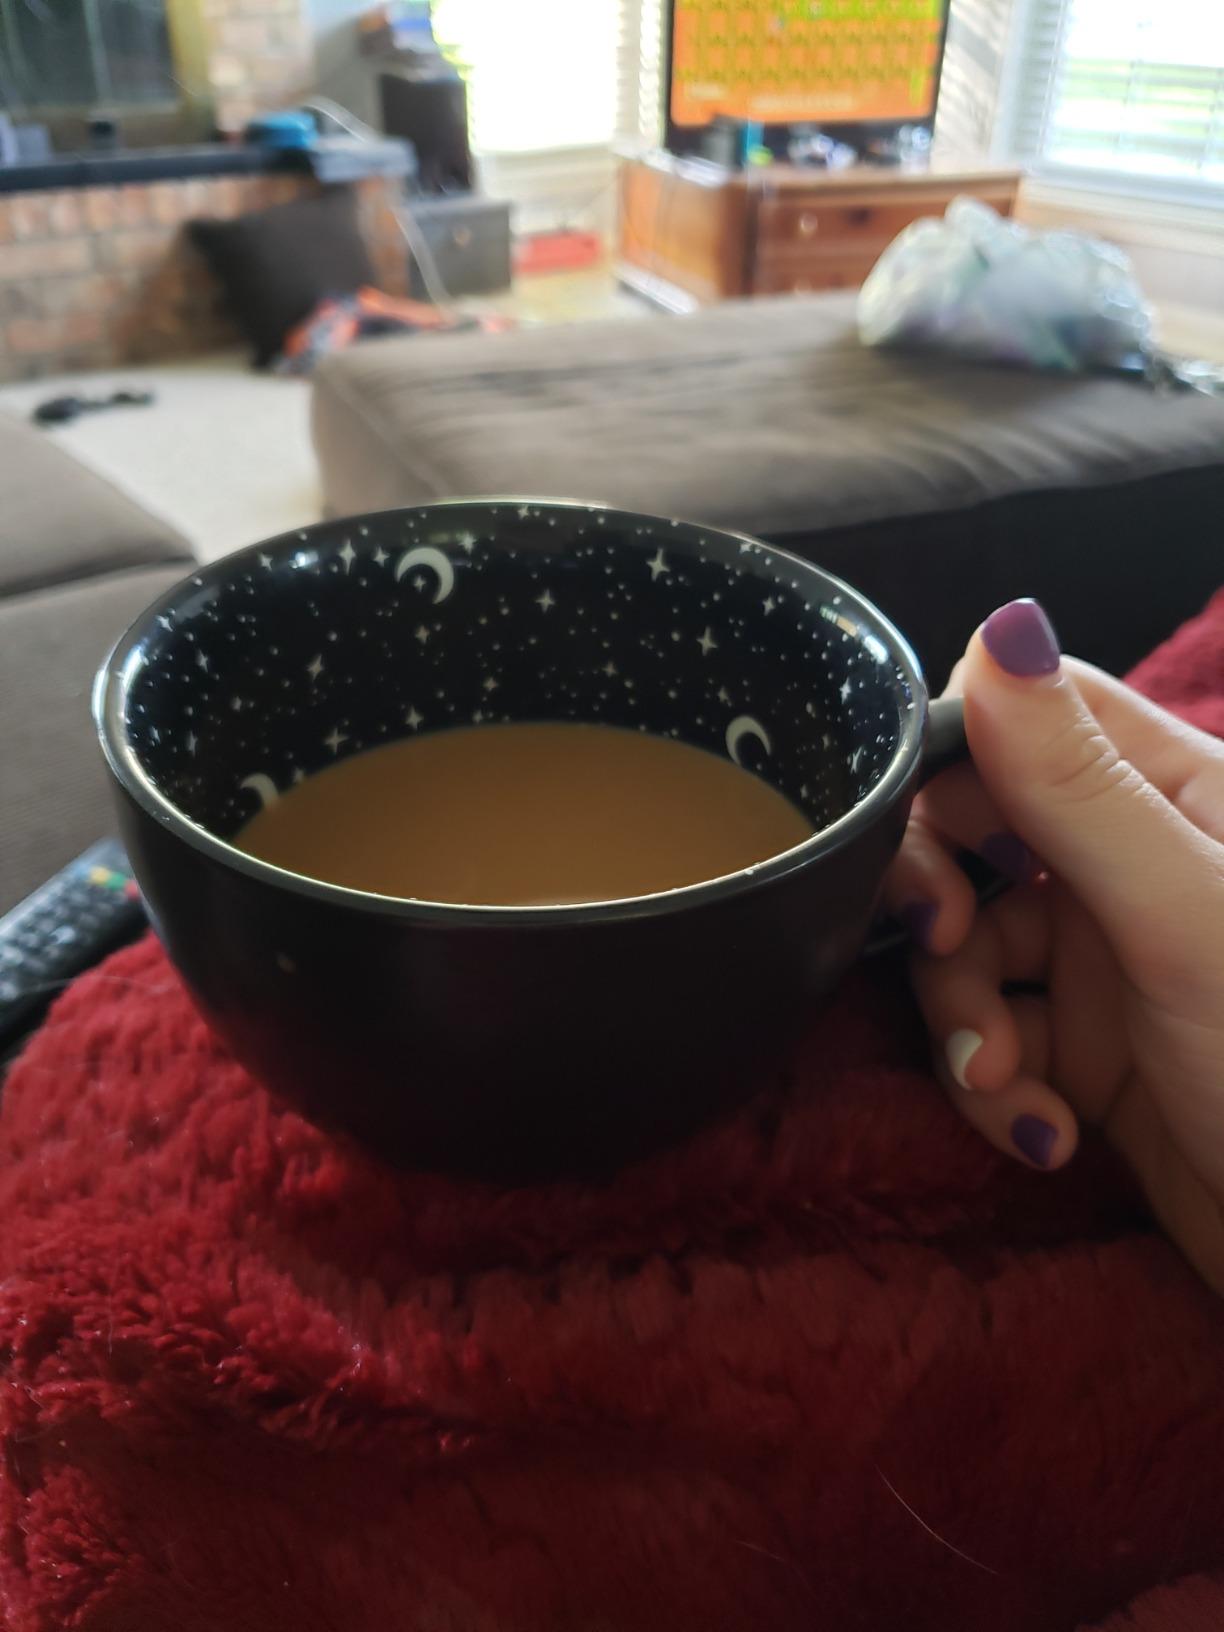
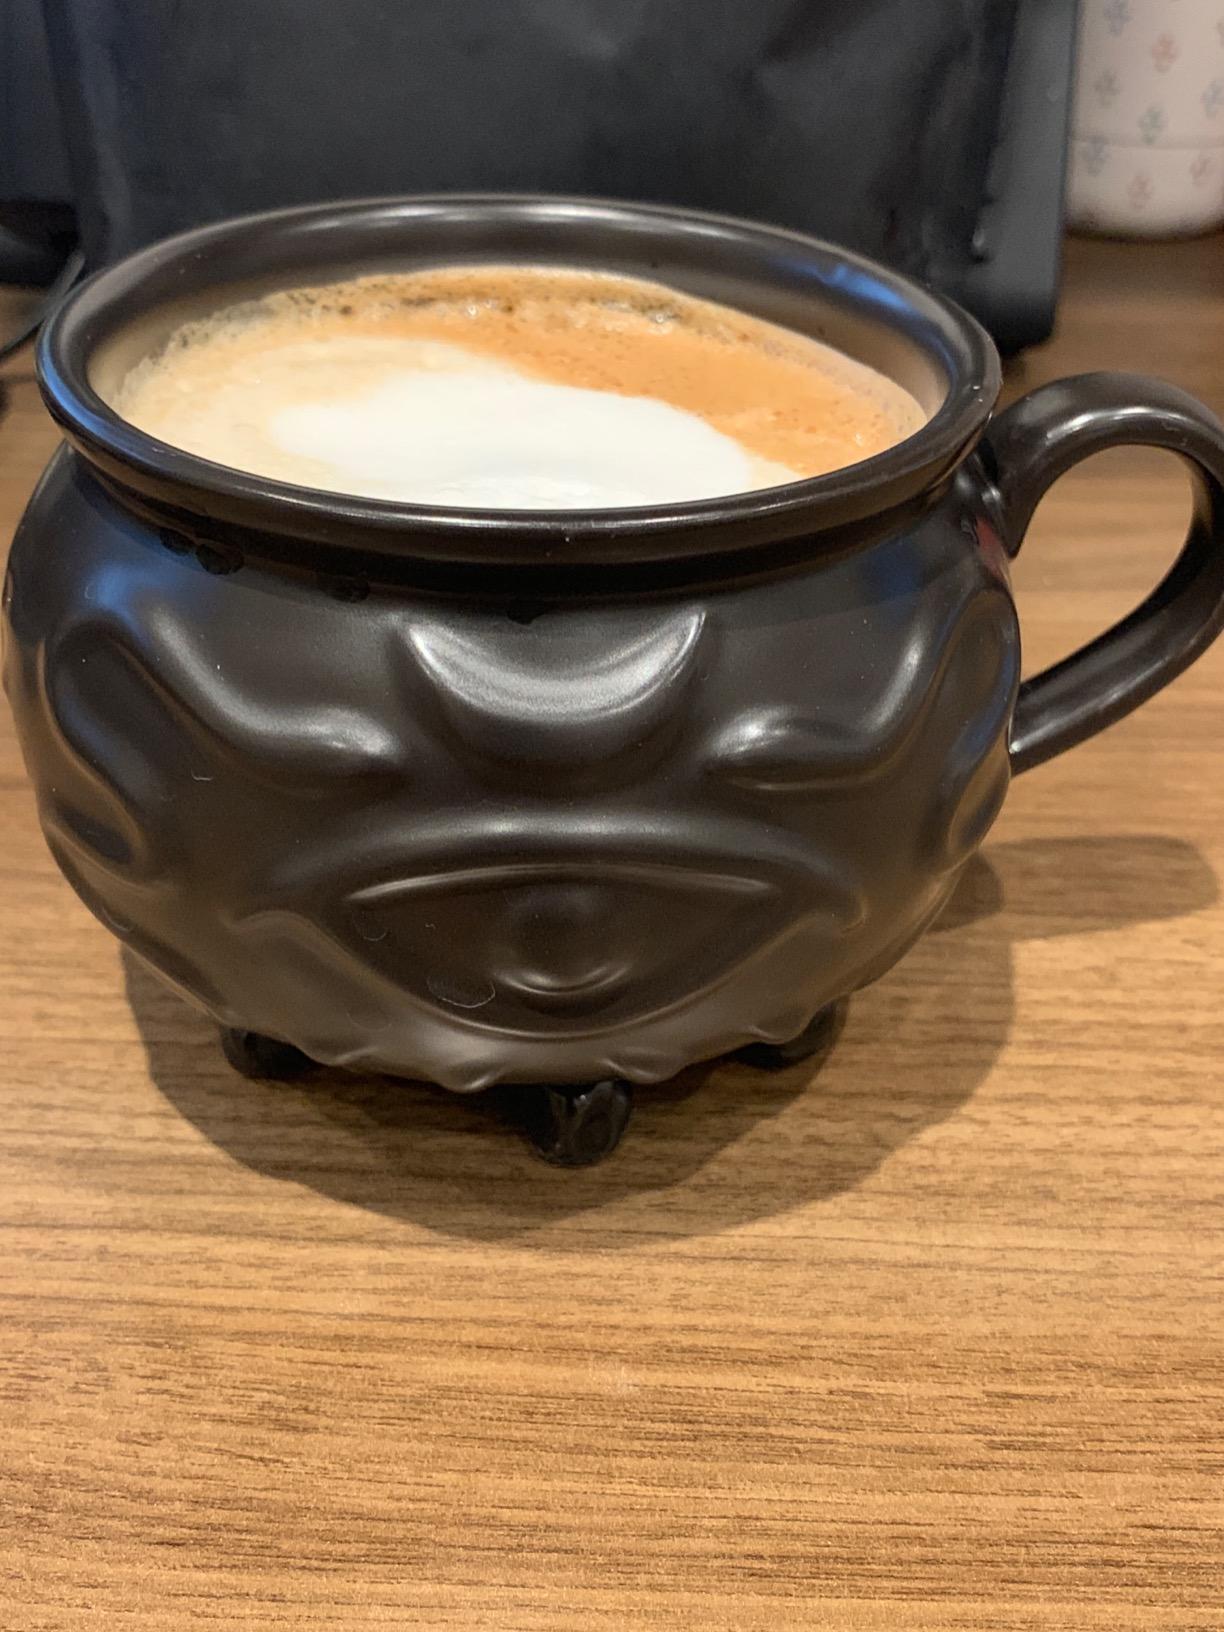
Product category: items_mug
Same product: no